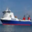
Label: ship